Ibn Saud

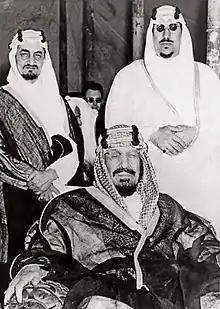
Ibn Saud (seated) with his sons Prince Faisal (left) and Prince Saud in the early 1950s

With international recognition and support, Ibn Saud continued to consolidate his power. By 1927, his forces had overrun most of the central Arabian Peninsula, but the alliance between the Ikhwan and the Al Saud collapsed when Ibn Saud forbade further raiding. The few portions of central Arabia that had not been overrun by the Saudi-Ikhwan forces had treaties with London, and Ibn Saud was sober enough to see the folly of provoking the British by pushing into these areas. This did not sit well with the Ikhwan, who had been taught that all non-Wahhabis were infidels. In order to settle down the problems with the Ikhwan leaders, including Faisal Al Duwaish, Sultan bin Bajad and Dhaydan bin Hithlain, Ibn Saud organized a meeting in Riyadh in 1928, but none of them attended the meeting. Tensions finally boiled over when the Ikhwan rebelled. After two years of fighting, they were suppressed by Ibn Saud in the Battle of Sabilla in March 1929.